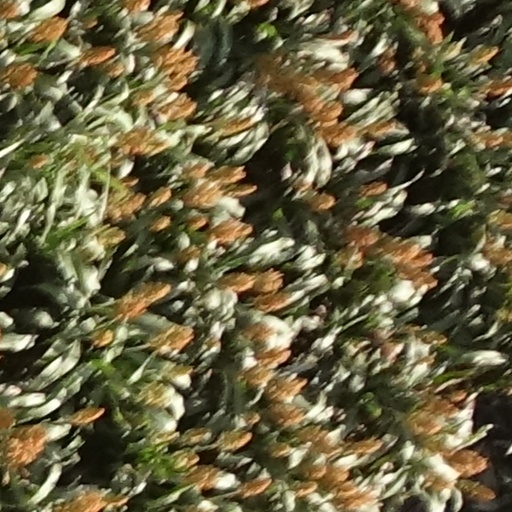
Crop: sorghum